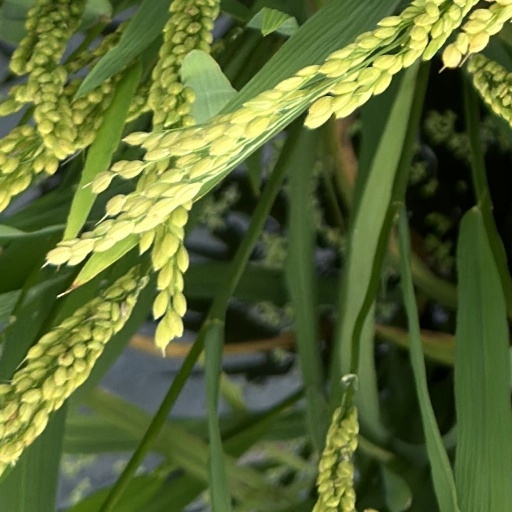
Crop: rice